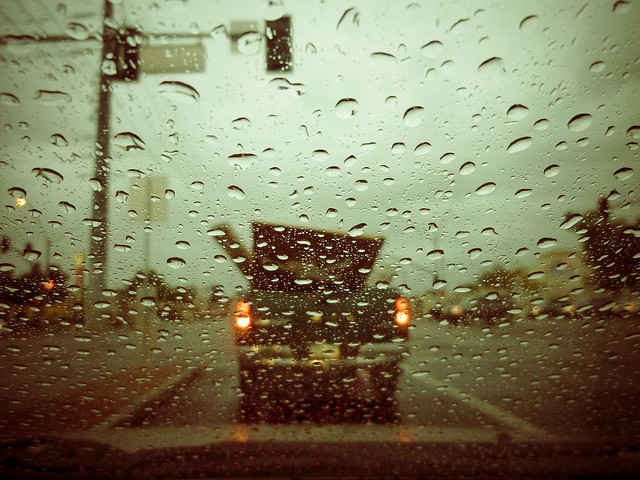
a truck that is going down the road with rain

The tail lights of a loaded pick-up truck, as seen through a rain covered windshield.

The view through a rain-covered windshield  of the back of a pickup truck

A car window covered in water facing a truck.